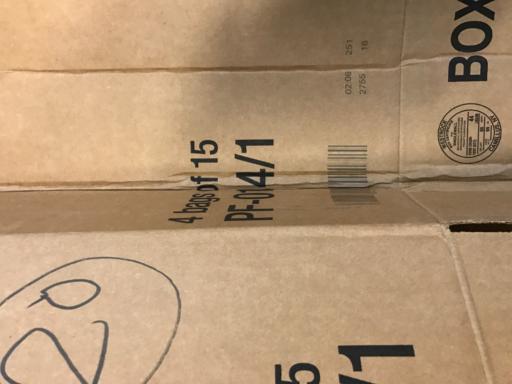
Waste category: cardboard